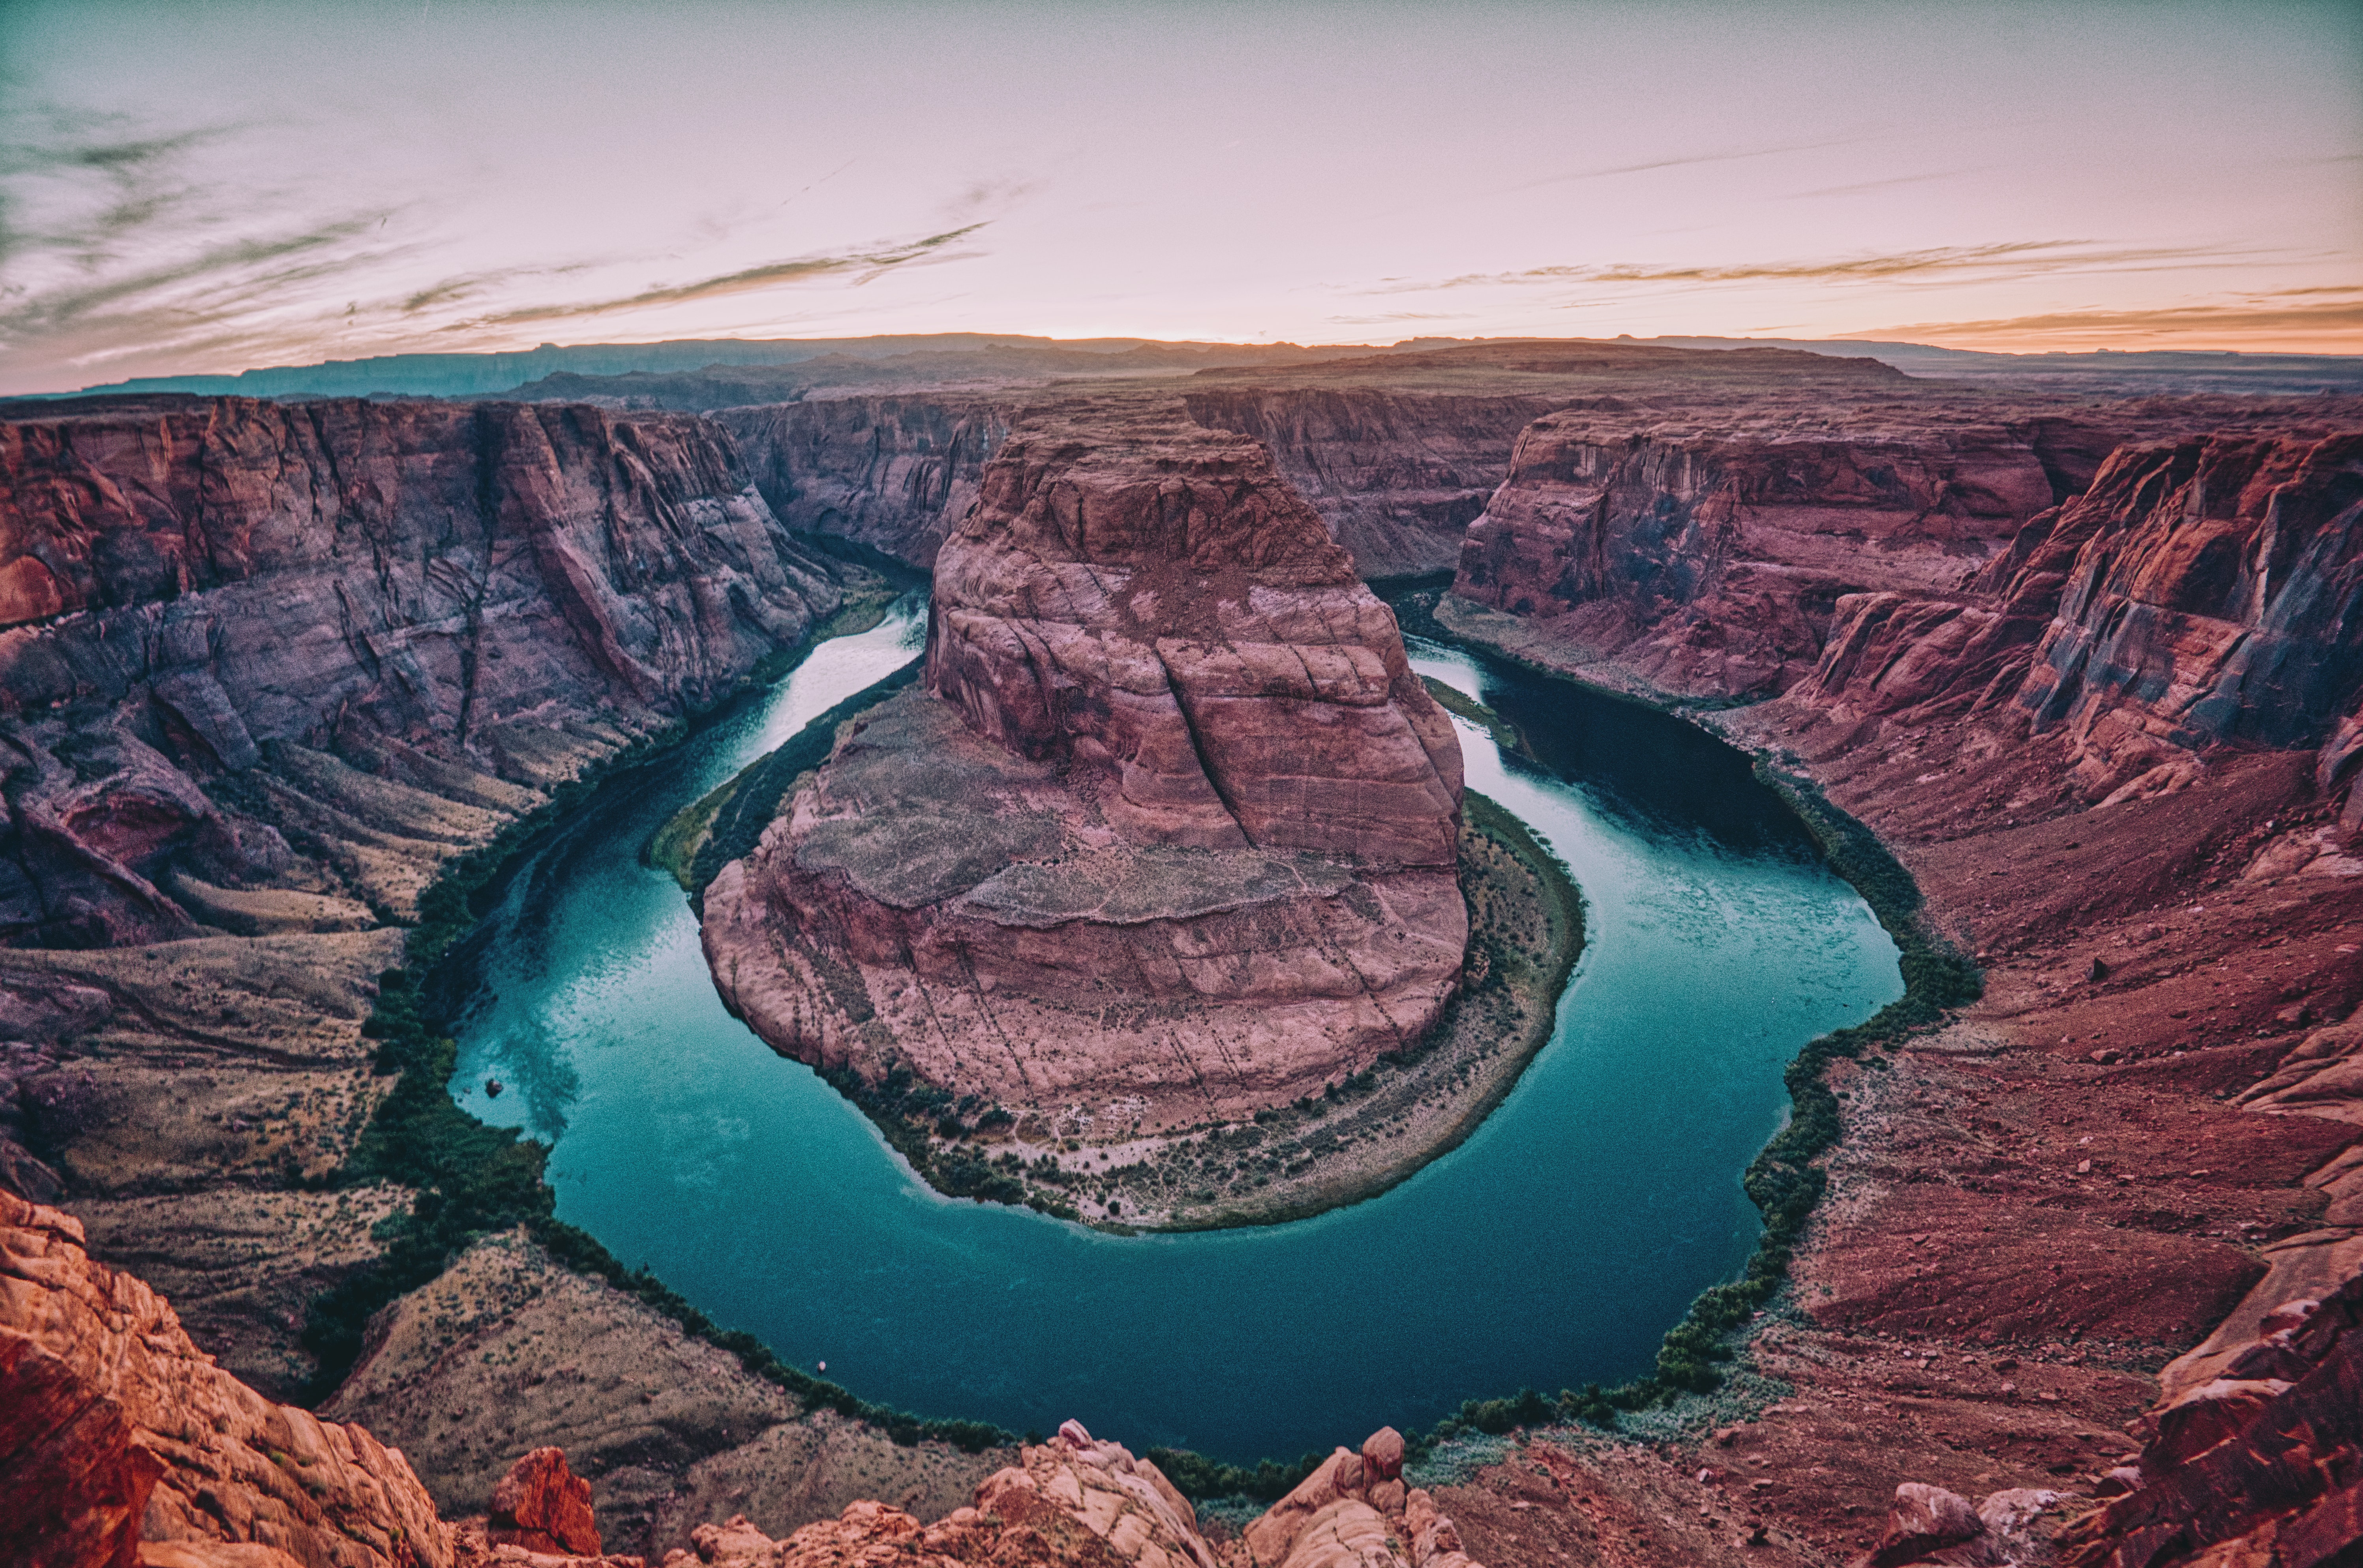
natural, water, water resources, sky, natural landscape, azure, mountain, lake, mountainous landforms, formation, landscape, geological phenomenon, plateau, reservoir, rock, mountain range, fault, wadi, aerial photography, impact crater, klippe, escarpment, crater lake, horizon, caldera, vacation, badlands, makhtesh, circle, sea